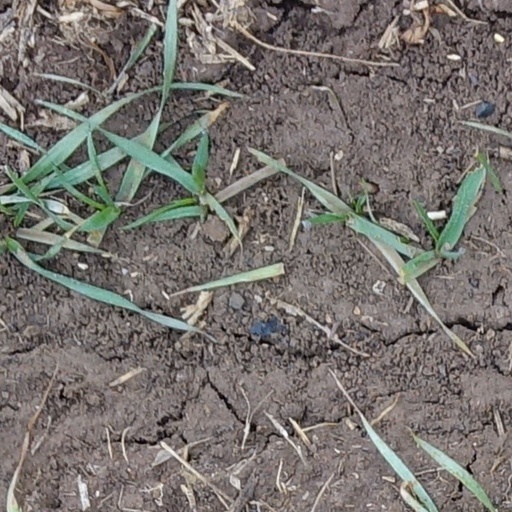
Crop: wheat